Apsara

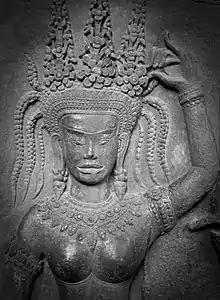
Apsara relief sculpture on Angkor Wat temple wall

The most ancient descriptions of apsara portray them as "water nymph"-like beings.